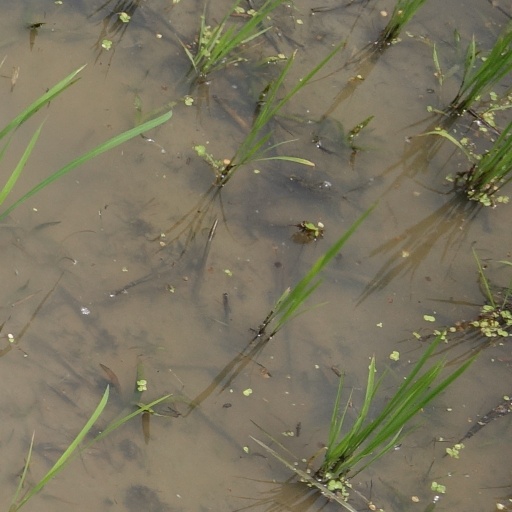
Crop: rice